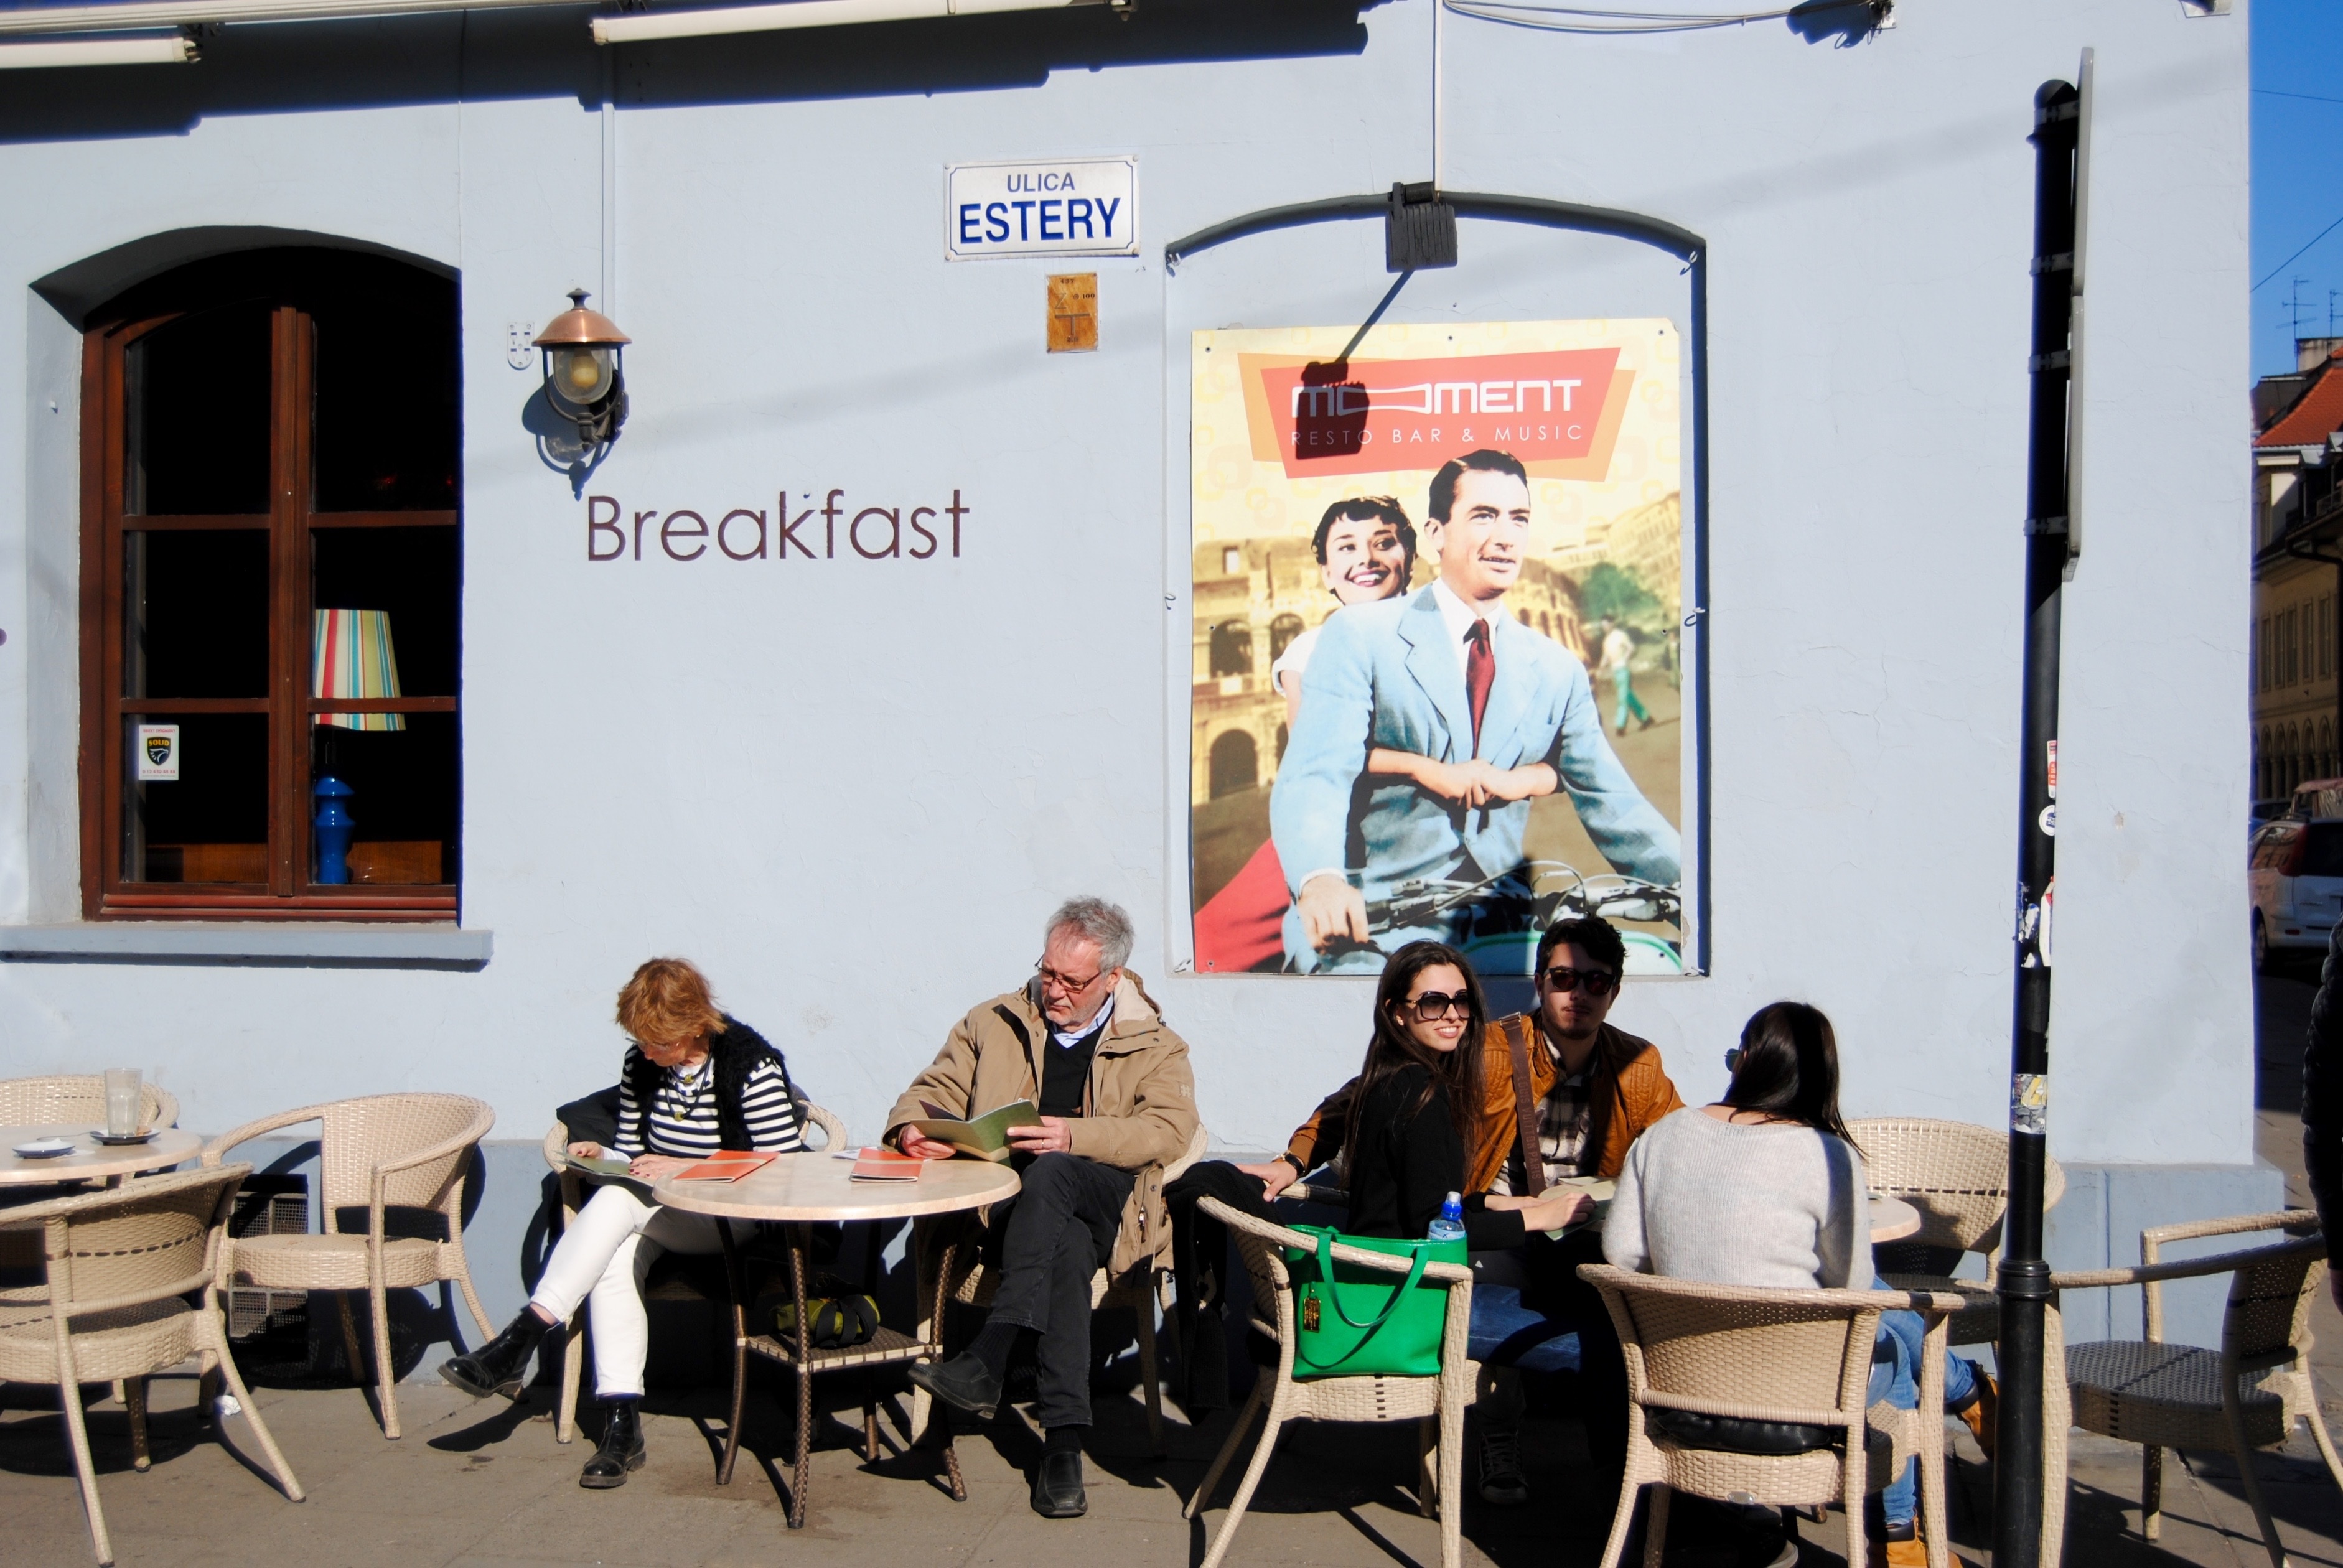
recreation